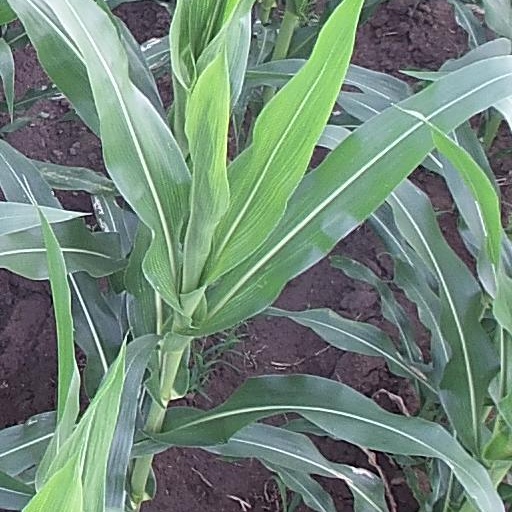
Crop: maize; corn